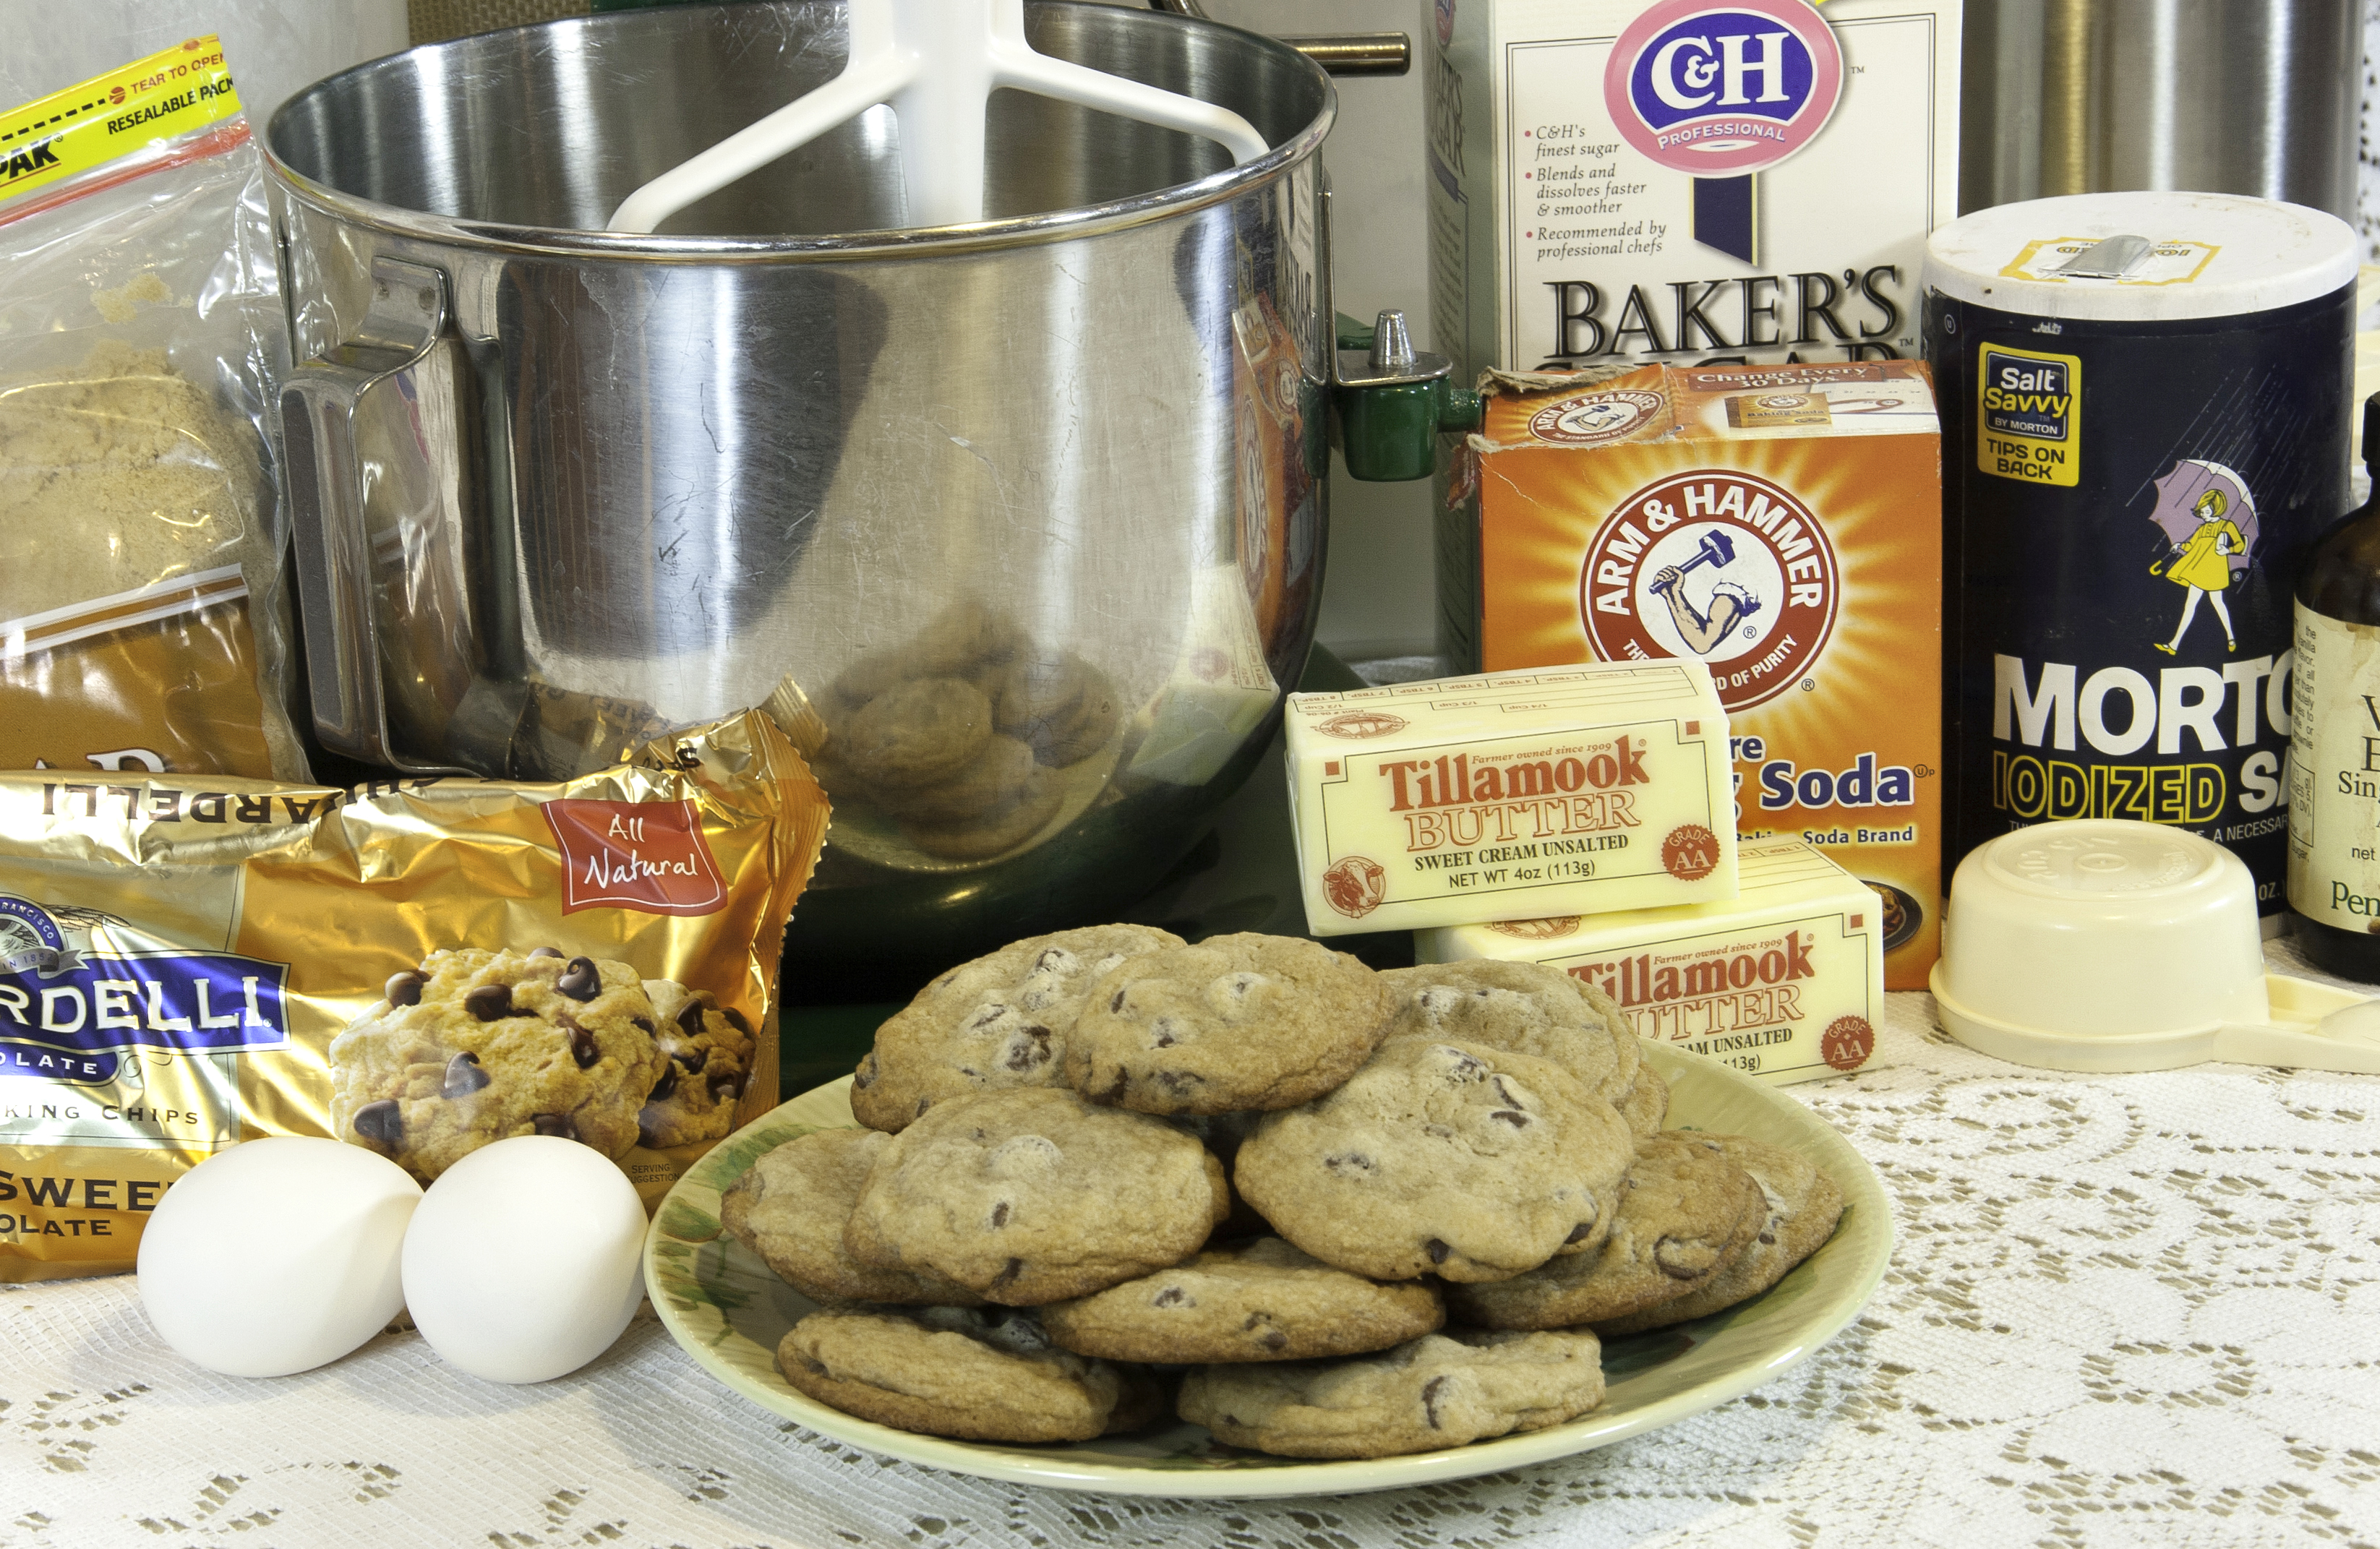
dish, meal, food, cooking, produce, kitchen, breakfast, baking, dessert, butter, cookies, stilllife, eggs, msh0213, ingredients, baked goods, chocolatechipcookies, msh021310, snack food, cookies and crackers